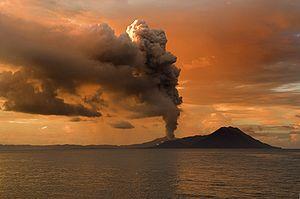
Cette page recense plusieurs listes de volcans actifs, endormis et éteints. Ces listes sont classées selon l'astre du système solaire concerné et, dans le cas de la Terre, selon le continent ou les dates d'éruptions. En fin d'article, on présente une liste de volcans fictifs.